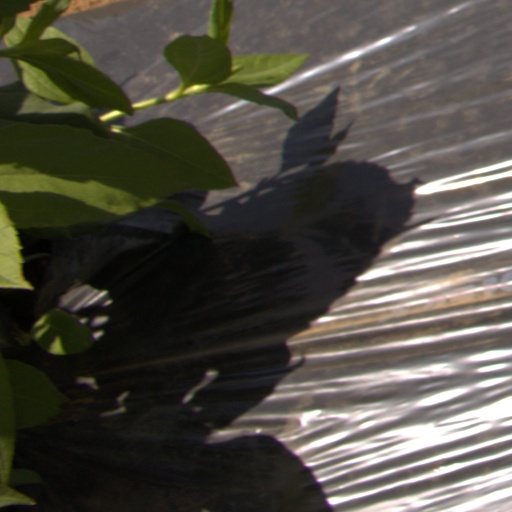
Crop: Jerusalem artichoke